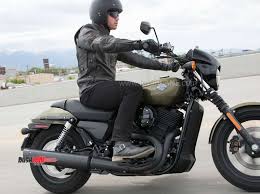
Vehicle type: Motorcycles